Kate Ellis (politician)

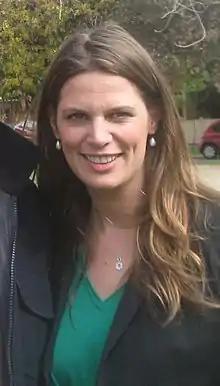

Katherine Margaret Ellis (born 22 September 1977) is an Australian former politician, who represented the Division of Adelaide in the Australian House of Representatives for the Australian Labor Party from 2004 until 2019. She served in multiple portfolios in the outer ministry of the 2007–2013 federal Labor government and was in the shadow cabinet after that. In March 2017 Ellis announced that she would step down from shadow cabinet as of the next reshuffle and leave parliament at the 2019 federal election.